Skeleton (undead)

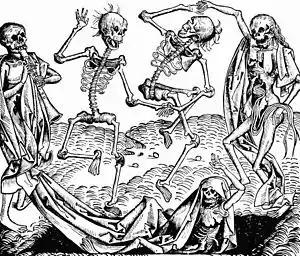
Animated skeletons in "The Dance of Death" (1493), a woodcut by Michael Wolgemut, from the Liber chronicarum by Hartmann Schedel.

A skeleton is a type of physically manifested undead often found in fantasy, gothic, and horror fiction, as well as mythology, folklore, and various kinds of art. Most are human skeletons, but they can also be from any creature or race found on Earth or in the fantasy world.